Ålesund Airport, Vigra

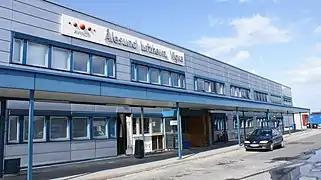
Terminal exterior

Full security check of all passengers took effect on 1 January 2004. An automated weather observing system was installed in 2006. The same year Ålesund Bilruter and the airport coach was taken over by Nettbuss. More tarmac for the general aviation section opened in 2006. In April the following year the main terminal was extended with . This included an arrival section for international passengers, with its own baggage carousel and a larger duty-free store. This allowed for simultaneous arrival of domestic and international passengers.